Modderpoort

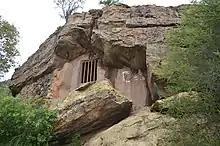
The cave of the local prophetess, Anna Mantsopa Makhetha

In the cemetery alongside the Priory lie the remains, besides those of missionary brothers and other former residents, of the legendary BaSotho prophet ‘Mantsopa, who died here on 11 November 1906. Makhetha Mantsopa was born in the region in about 1795. In 1851 she predicted that the BaSotho would triumph over colonial troops led by Major Warden. Renowned amongst her people for her seeing into the future and communicating with the ancestors, she was recognized instantly as a prophetess. Legend has it that over the years her influence became a threat to the power of the Basotho King Moshoeshoe. So it is said, Matsopa fled, finding refuge in the valley of Modderpoort. Here she was Christianised, baptized on 13 March 1870, and took the name Anna. (Moshoeshoe was to have been baptized on the same day, but died two days previously).